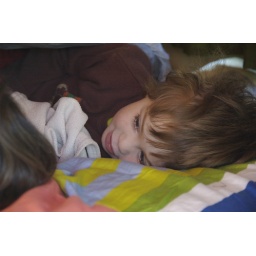
Alex snuggles into a sleeping bag with Mommy in the bottom bunk of Buddy the Bus.